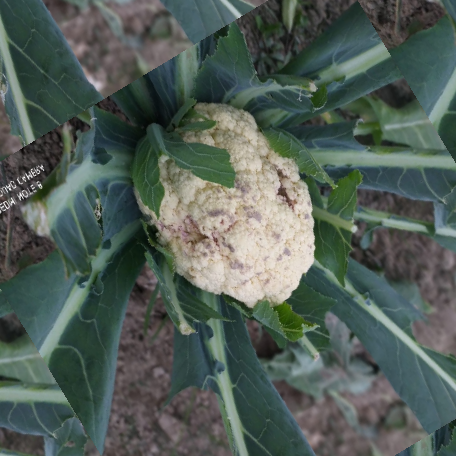
Label: Bacterial spot rot